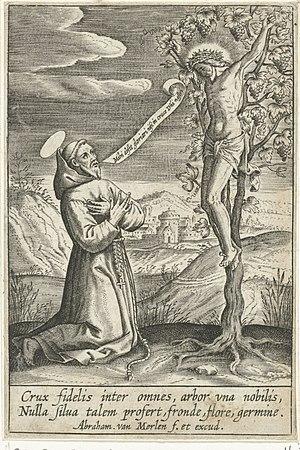
Abraham van Merlen est un peintre et graveur flamand.